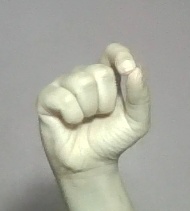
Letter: fa